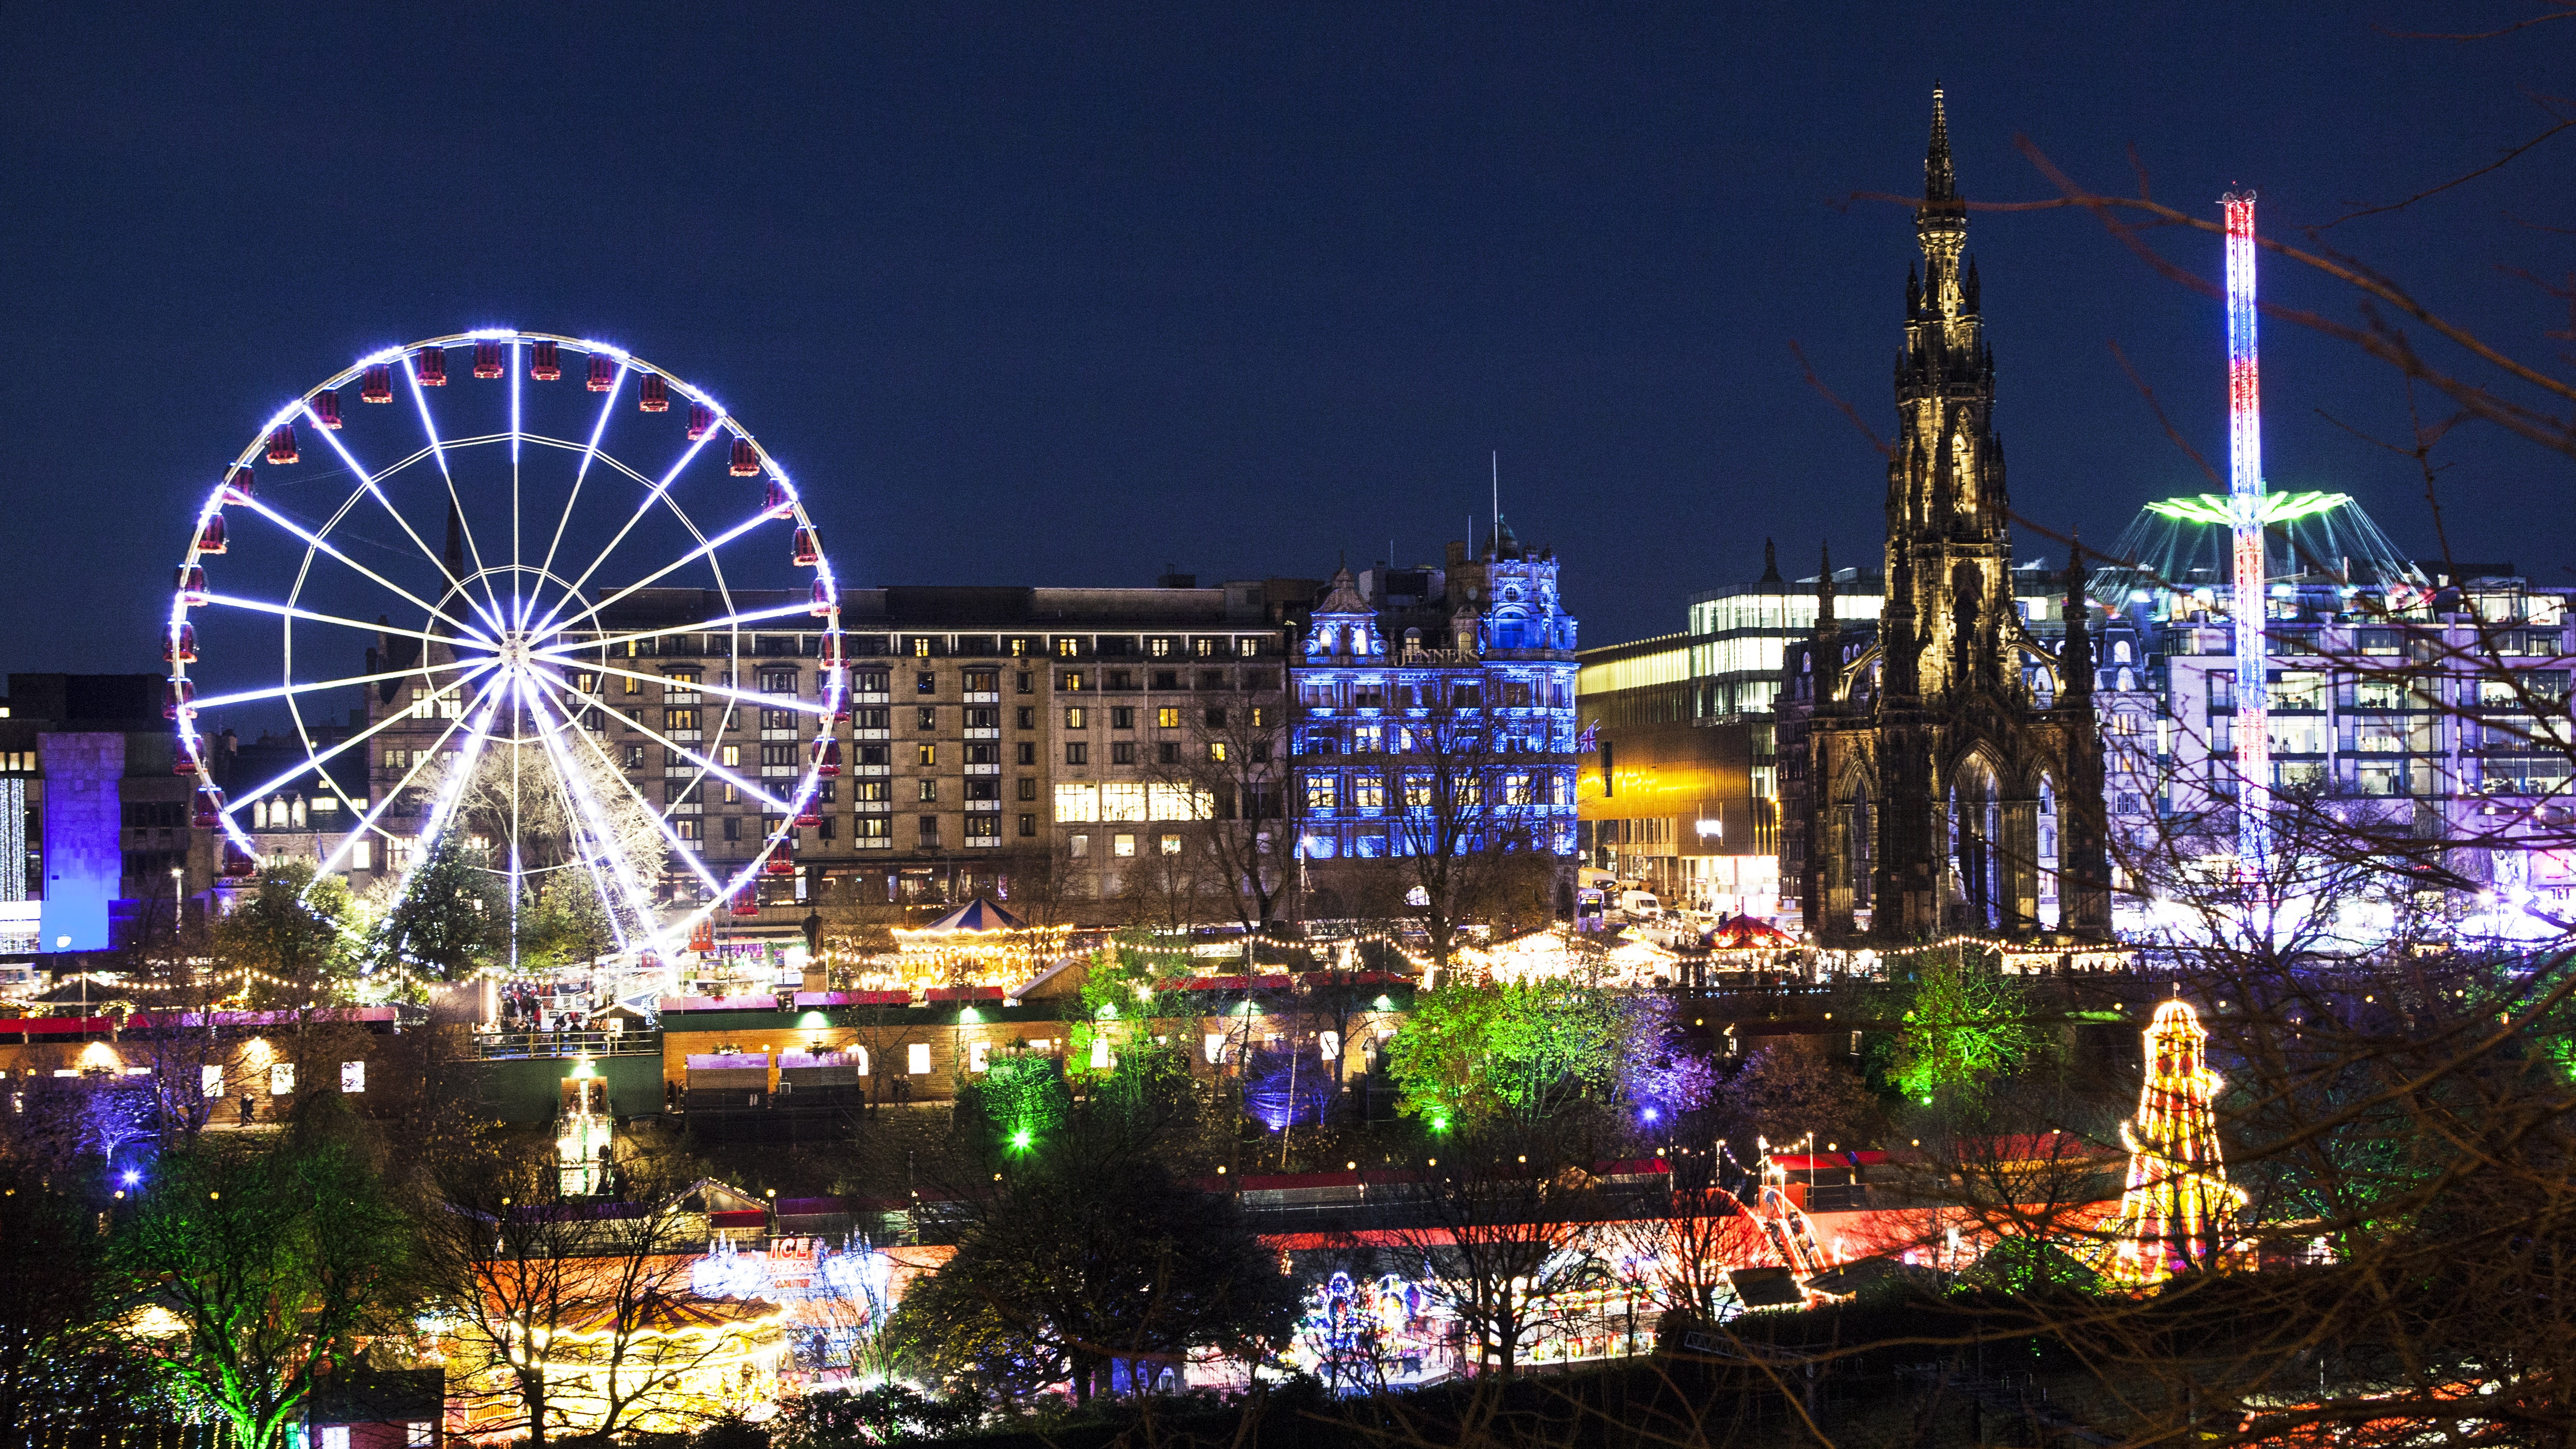
light, night, cityscape, panorama, recreation, ferris wheel, amusement park, colourful, park, landmark, christmas, resort, tourist attraction, rides, christmas market, edinburgh, fair, night view, metropolis, outdoor recreation, the ferris wheel, metropolitan area